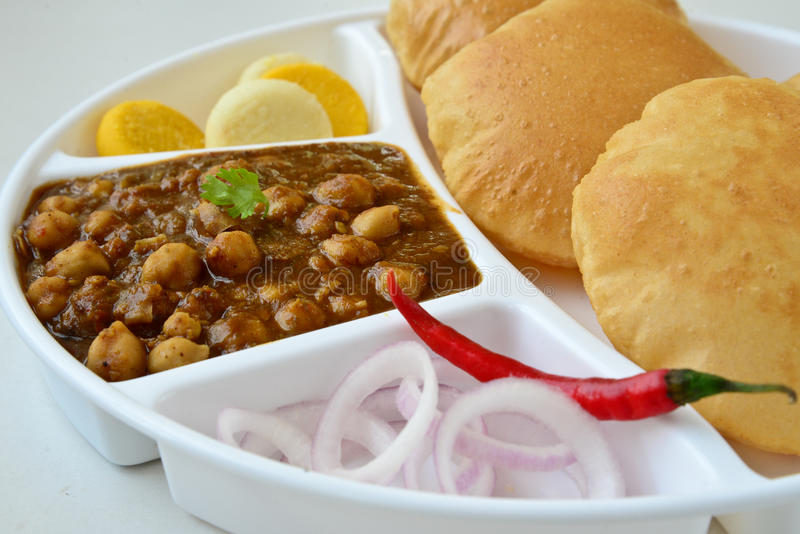
Dish: chole_bhature